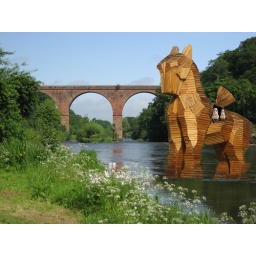
:0)...playing with a photo of Wetheral viaduct and a wooden horse that was outside a building in Strasbourg